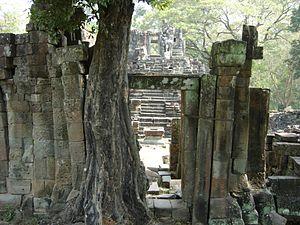
Preah Pithu, ou Prah Pithu, est un groupe de cinq temples à Angkor, au Cambodge.